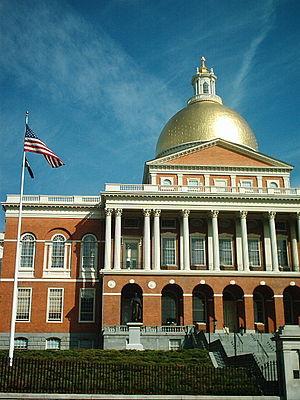
Le Massachusetts ou Commonwealth du Massachusetts est un État des États-Unis qui fait partie de la région de la Nouvelle-Angleterre, au nord-est des États-Unis. Le Massachusetts partage ses frontières avec le New Hampshire et le Vermont au nord, l'État de New York à l'ouest, le Connecticut et le Rhode Island au sud, et l'océan Atlantique à l'est. La capitale et la métropole de l’État est Boston.